Feliks Jan Szczęsny Morawski

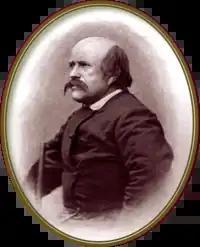
Feliks Jan Szczęsny Morawski(date unknown)

Feliks Jan Szczęsny Morawski (15 May 1818, in Rzeszów – 10 April 1898, in Stary Sącz) was a Polish historian, writer, painter and ethnographer.